MT-12

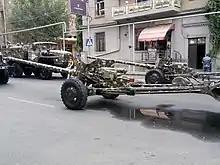
Armenian Army MT-12 in Yerevan

In the Soviet Union the MT-12 entered production in 1970. Just like the T-12, the MT-12 was used in anti-tank battalions of 18 guns, divided in 3 batteries of 6 guns each. This was the organizational structure for these guns during the entirety of the Cold War. However, if enough missile tank destroyers were available, one of the batteries would be replaced by one of 9 anti-tank guided missile platforms (ATGM).